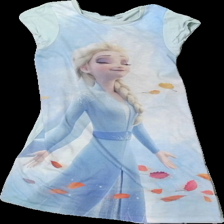
View: front
Type: Dress
Category: Children
Brand: Not in the list
Brand text on label: frozen
Material: 100% Cotton
Cut: Regular, C-collar
Size: 110
Season: All
Price range: <50
Recommended usage: Recycle
Description: dress with pinted fabric